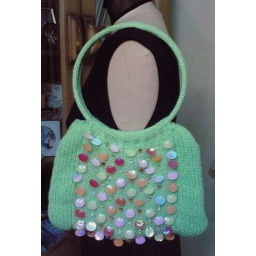
Sea Shells bag physphoric green background with multi colors plastic sea shells and beads in between